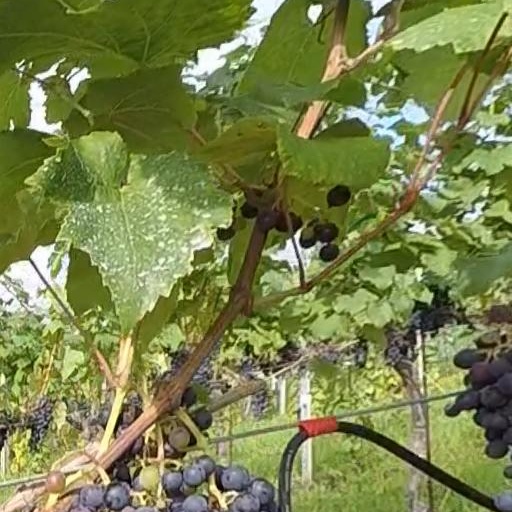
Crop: grape